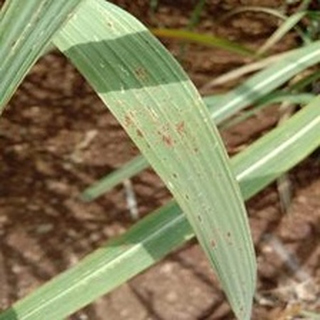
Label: sugarcane_rust